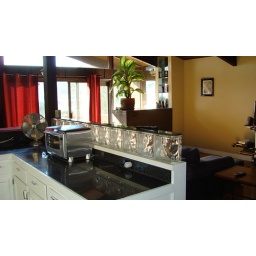
Standing next to the stove looking out over the kitchen and into the living room.